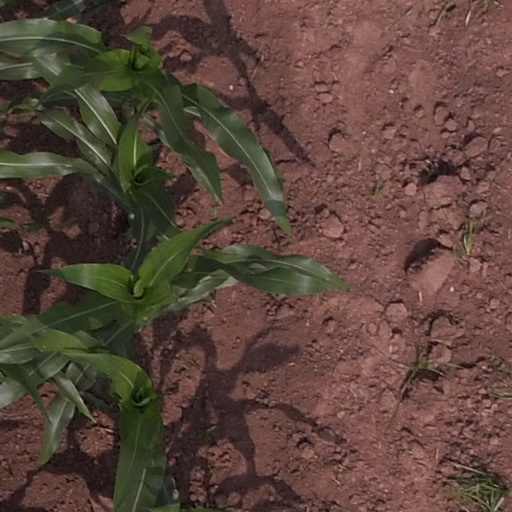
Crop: maize; corn